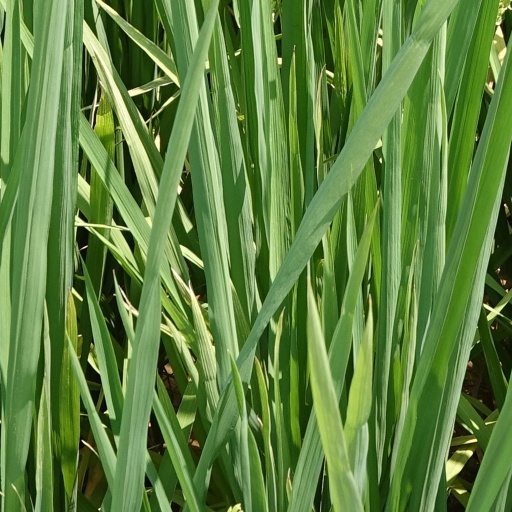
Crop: rice